Qian Xiuling

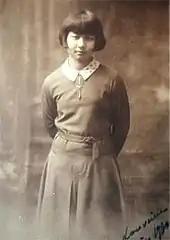
Qian Xiuling in 1930

Qian was born on 13 March 1913 in Yixing in Jiangsu Province in 1912 to a large and well connected family.